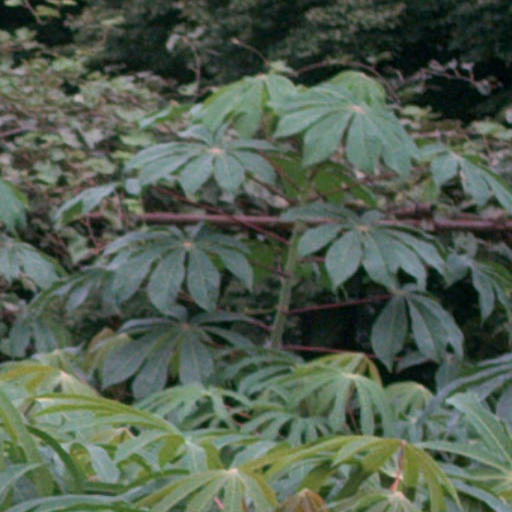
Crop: cassava